Saulgrub station

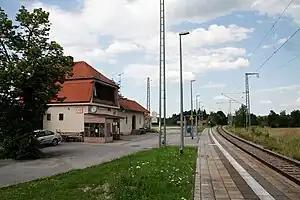
The station in 2011

Saulgrub station is a railway station in the municipality of Saulgrub, in Bavaria, Germany. It is located on the Ammergau Railway of Deutsche Bahn.